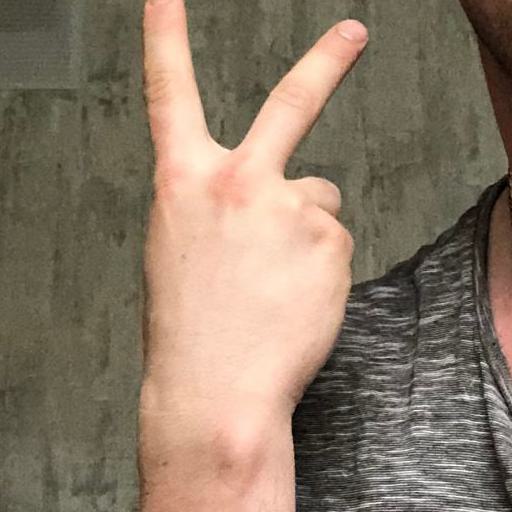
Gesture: peace_inverted